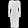
Label: Dress